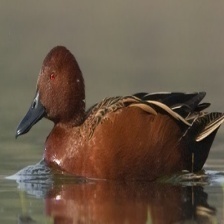
Species: CINNAMON TEAL
Scientific name: ANAS CYANOPTERA
ImageNet parent category: drake